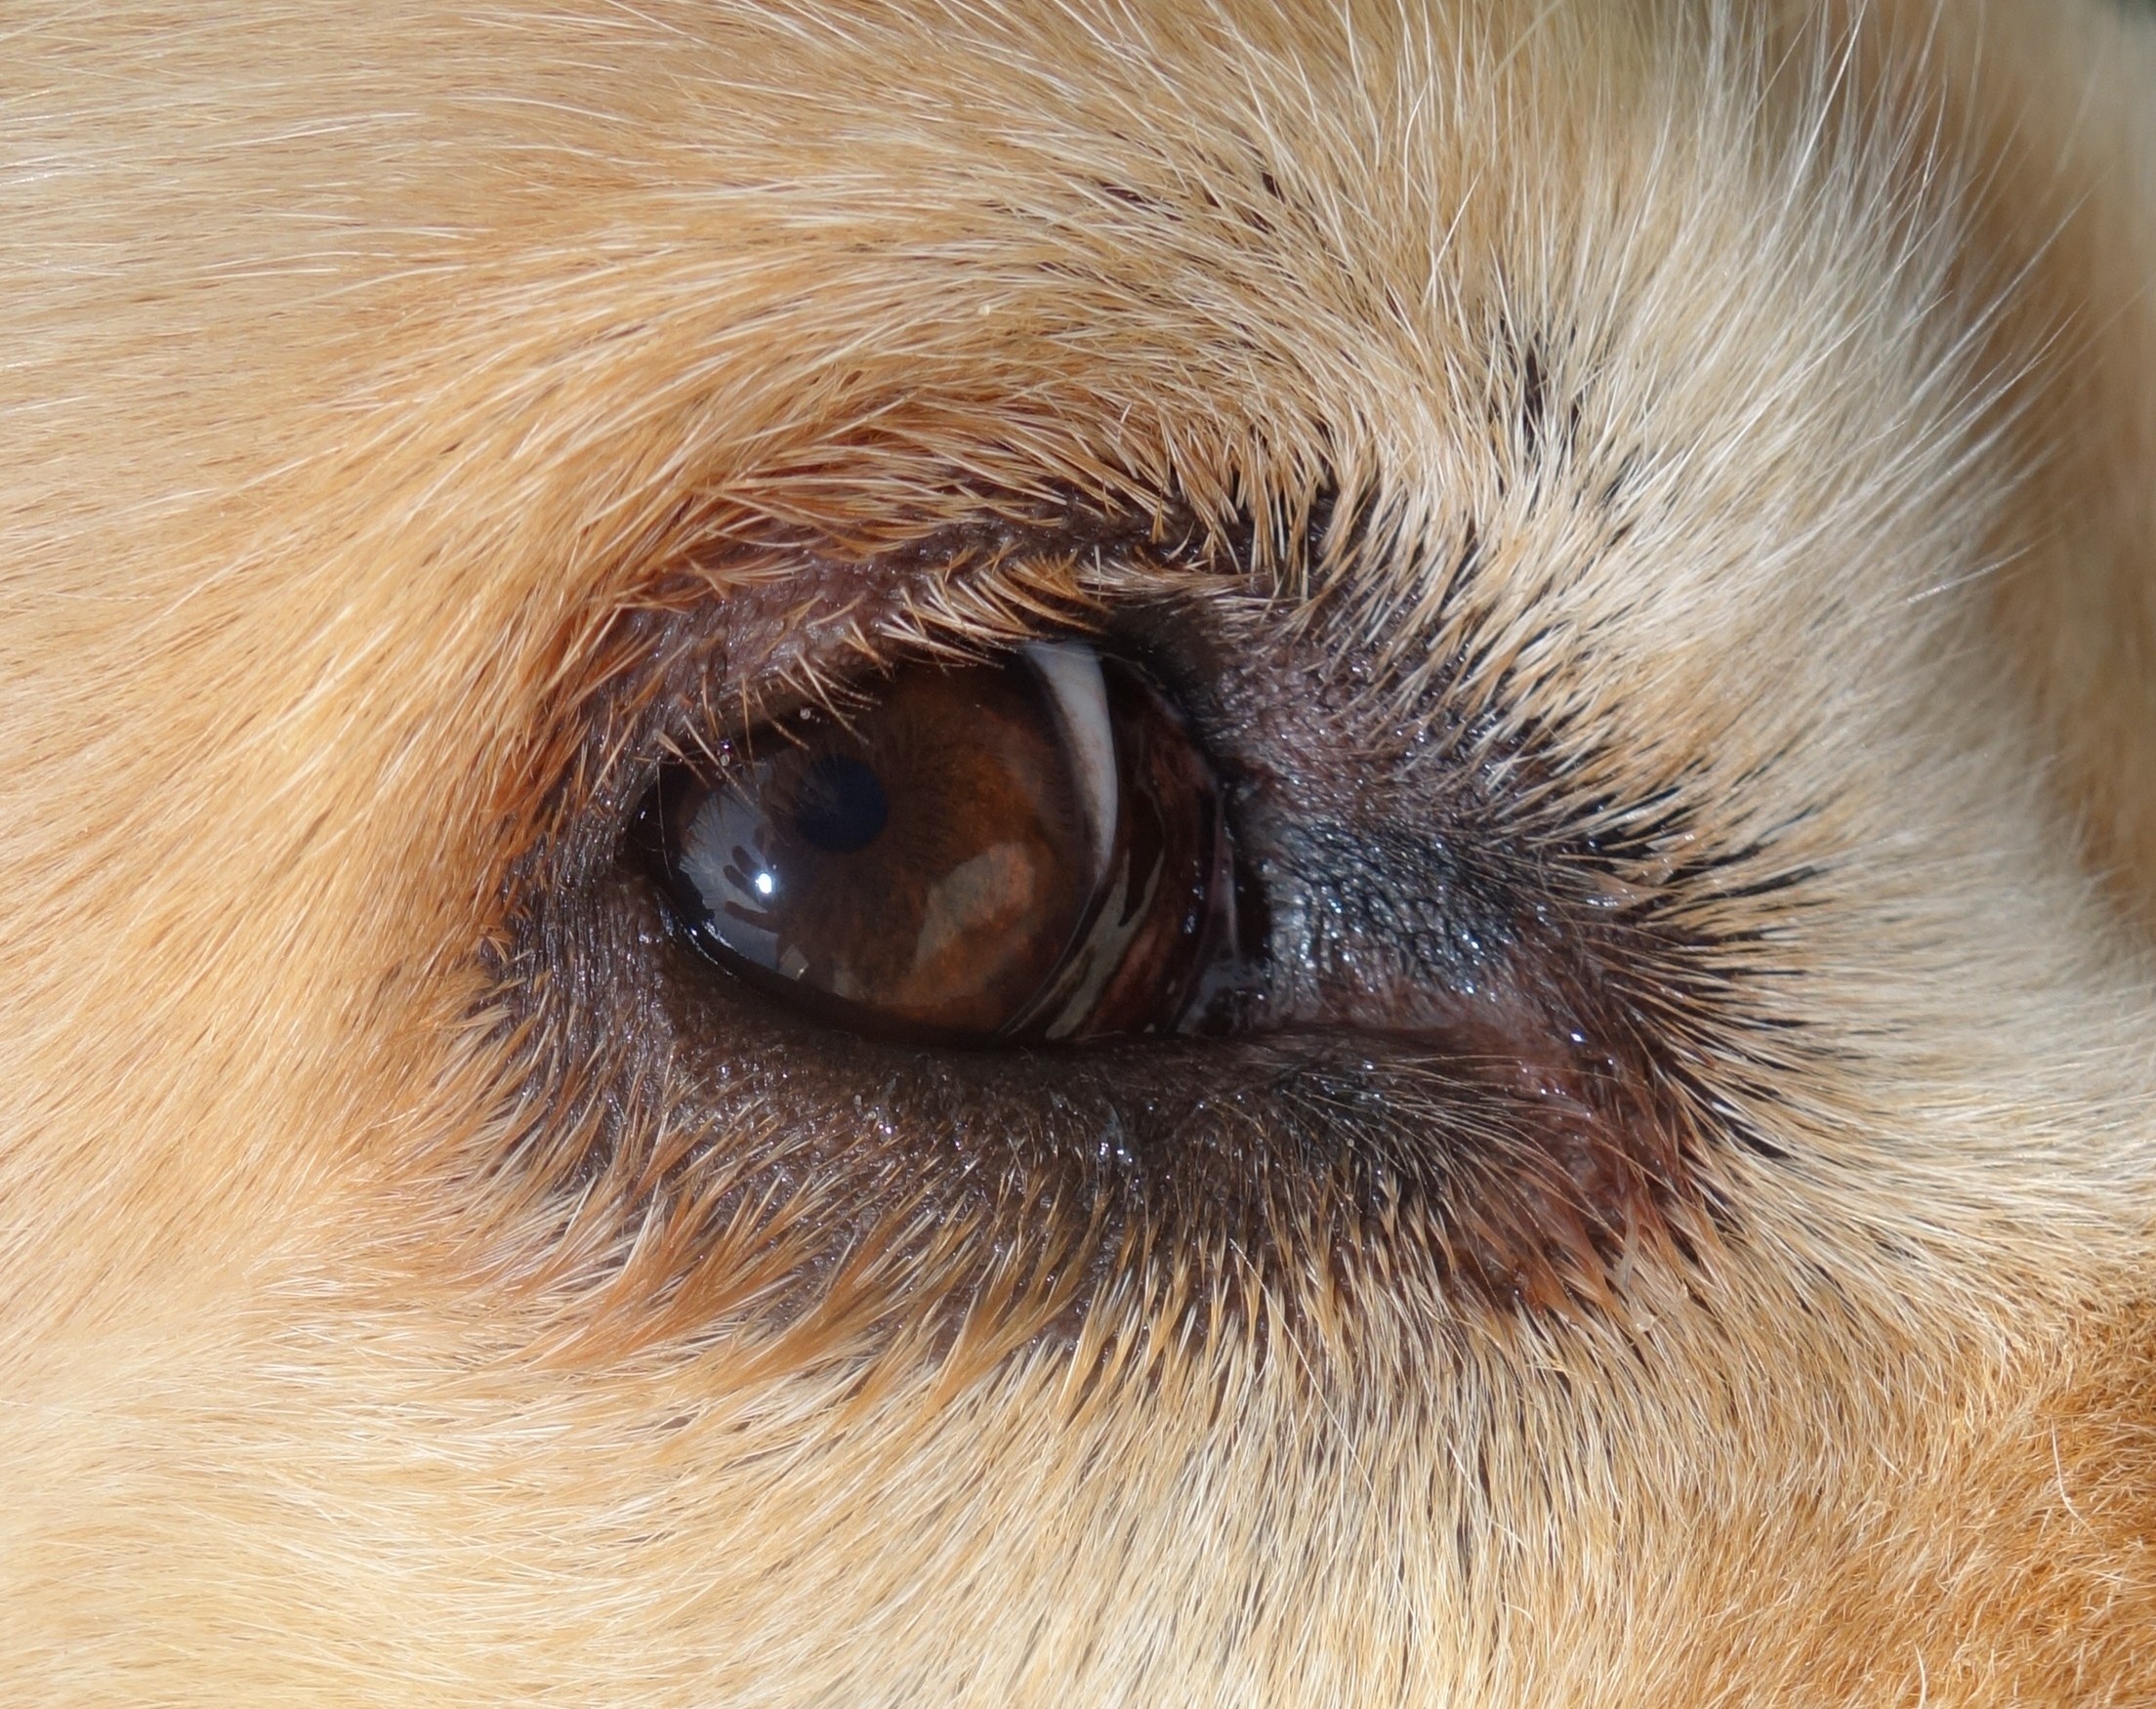
beach, nature, sand, dog, pet, holiday, mammal, mane, ear, close up, human body, dunes, nose, whiskers, golden retriever, snout, holidays, eye, head, skin, organ, north sea, retriever, animal portrait, macro photography, east frisia, wadden sea, hundeportrait, beach sand, holiday house, carolinensiel, dog like mammal, dog breed group, dog beach